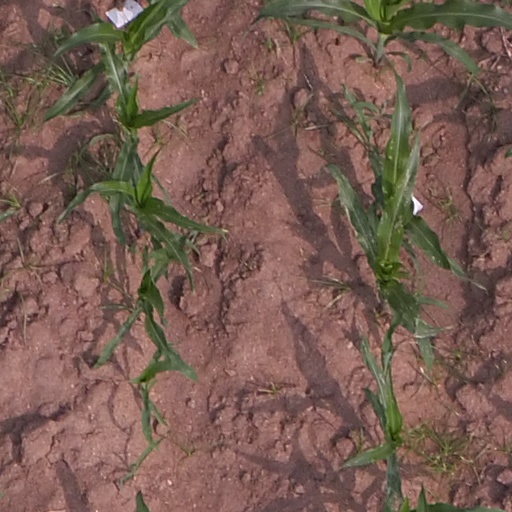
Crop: maize; corn